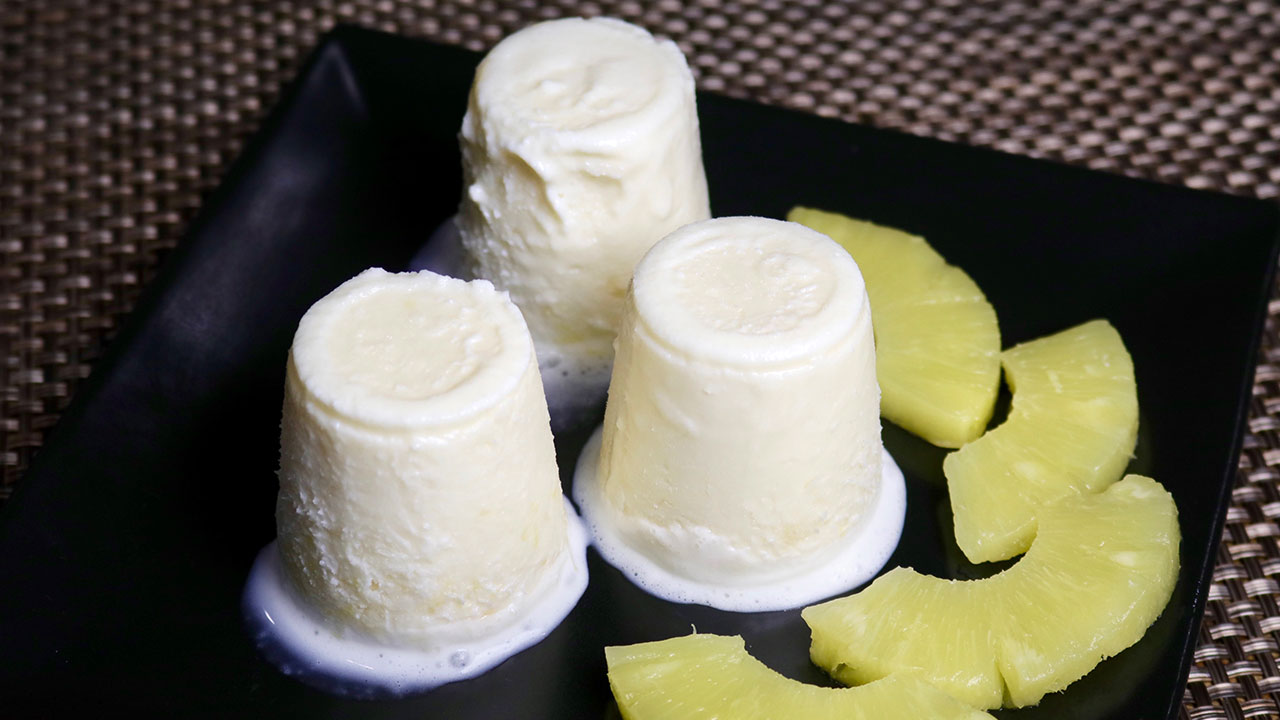
Dish: kulfi